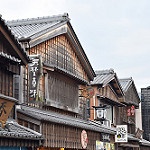
Scene: Outdoor